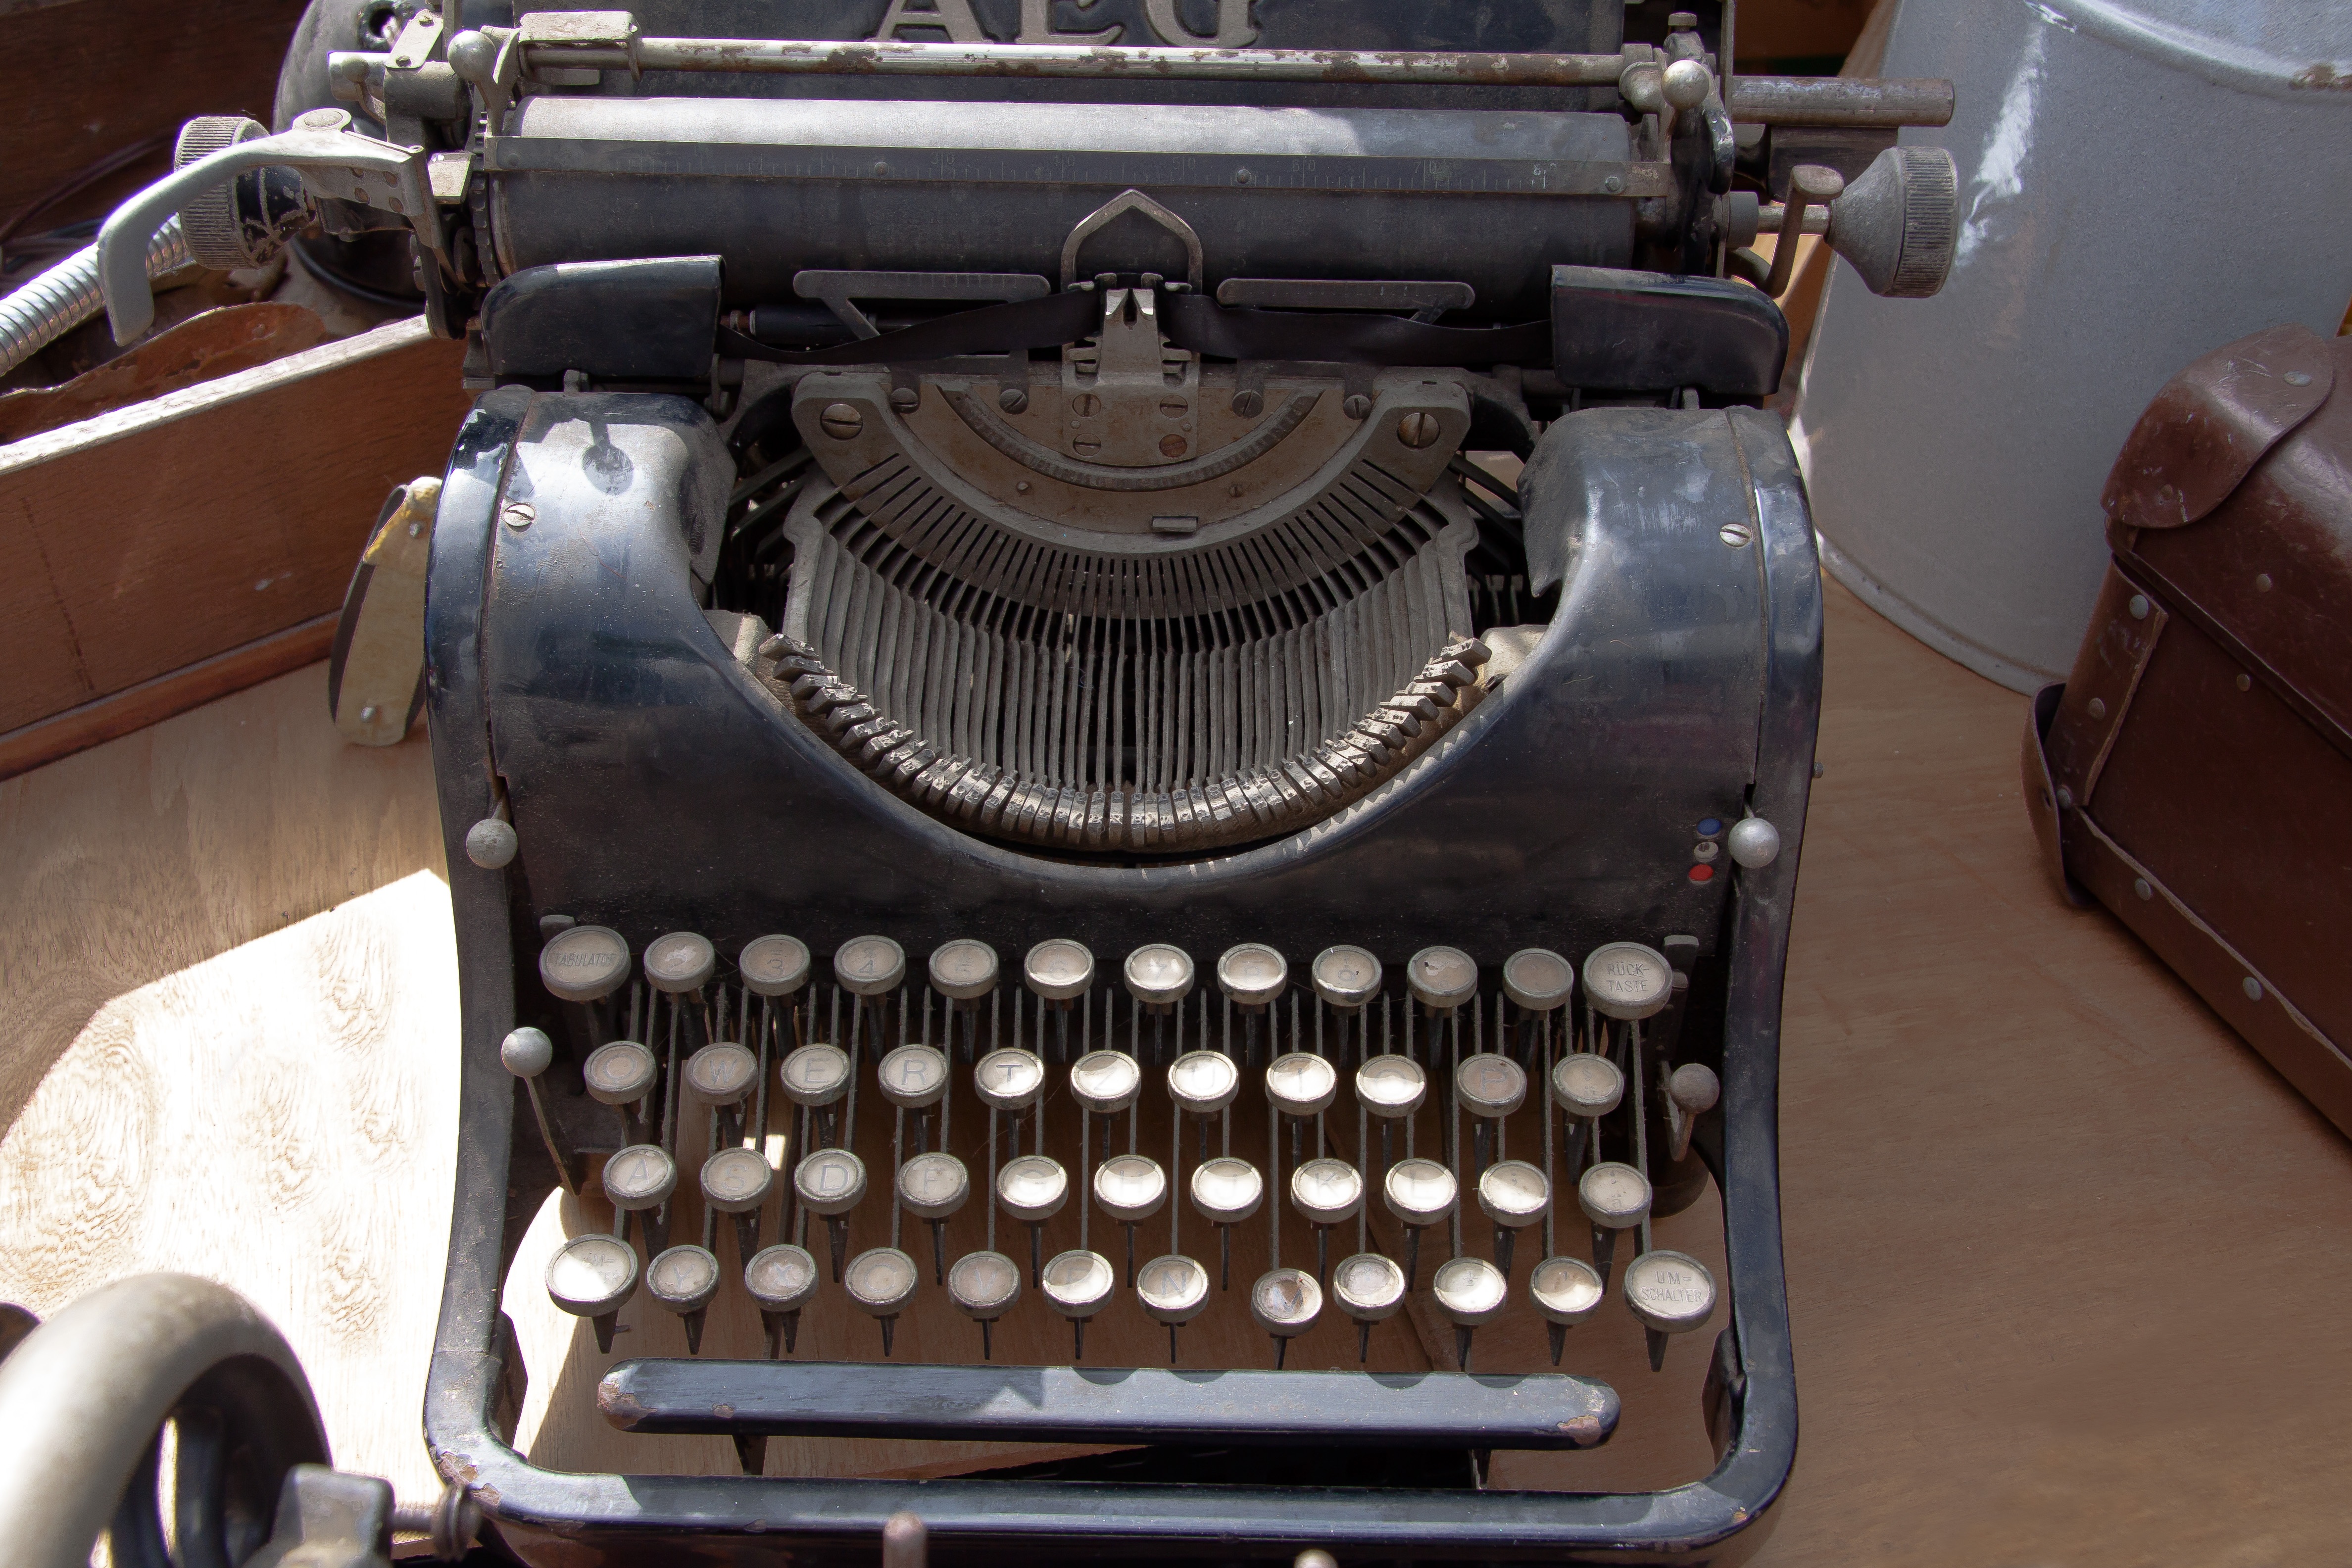
word, keyboard, antique, retro, old, typewriter, equipment, alphabet, metal, machine, junk, writer, brand, logo, text, letters, dusty, aeg, art nouveau, flea market, leave, kitsch, mechanically, nippes, automotive exterior, compact car, luxury vehicle, travel typewriter, office equipment